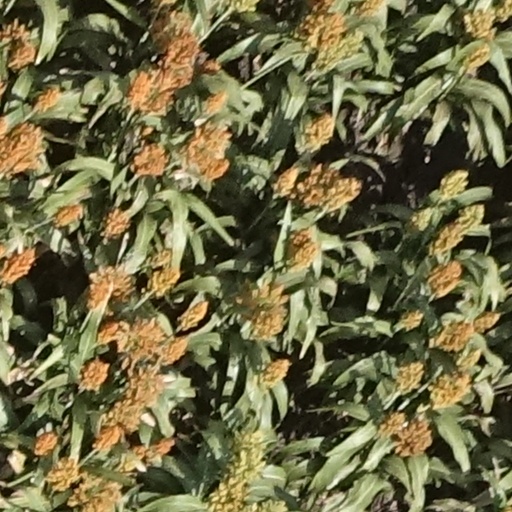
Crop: sorghum